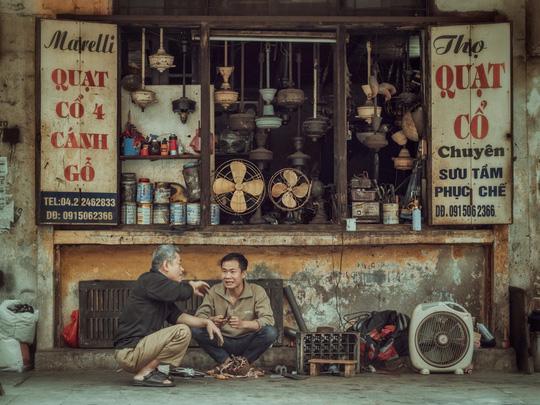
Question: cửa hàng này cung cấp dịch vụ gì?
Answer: chuyên sưu tầm và phục chế quạt cổ